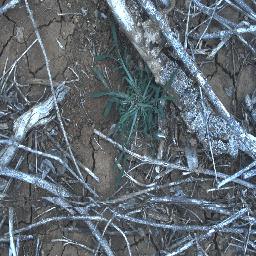
Label: negative